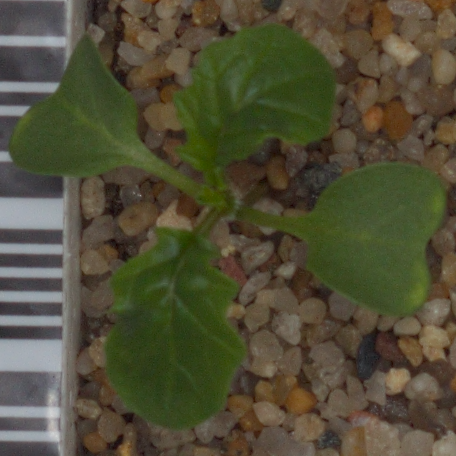
Label: charlock